Oronike Odeleye

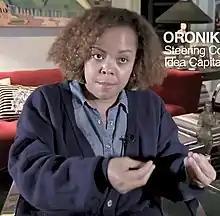
Odeleye in 2018 for the ArtsATL Kindle Award

Oronike Odeleye (born 1979/1980) is an American arts consultant and activist based in Atlanta, Georgia. She is best known as the co-creator of the #MuteRKelly movement.